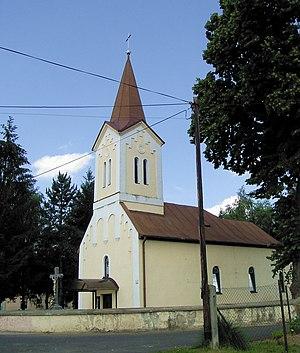
Malá Domaša est un village de Slovaquie situé dans la région de Prešov.